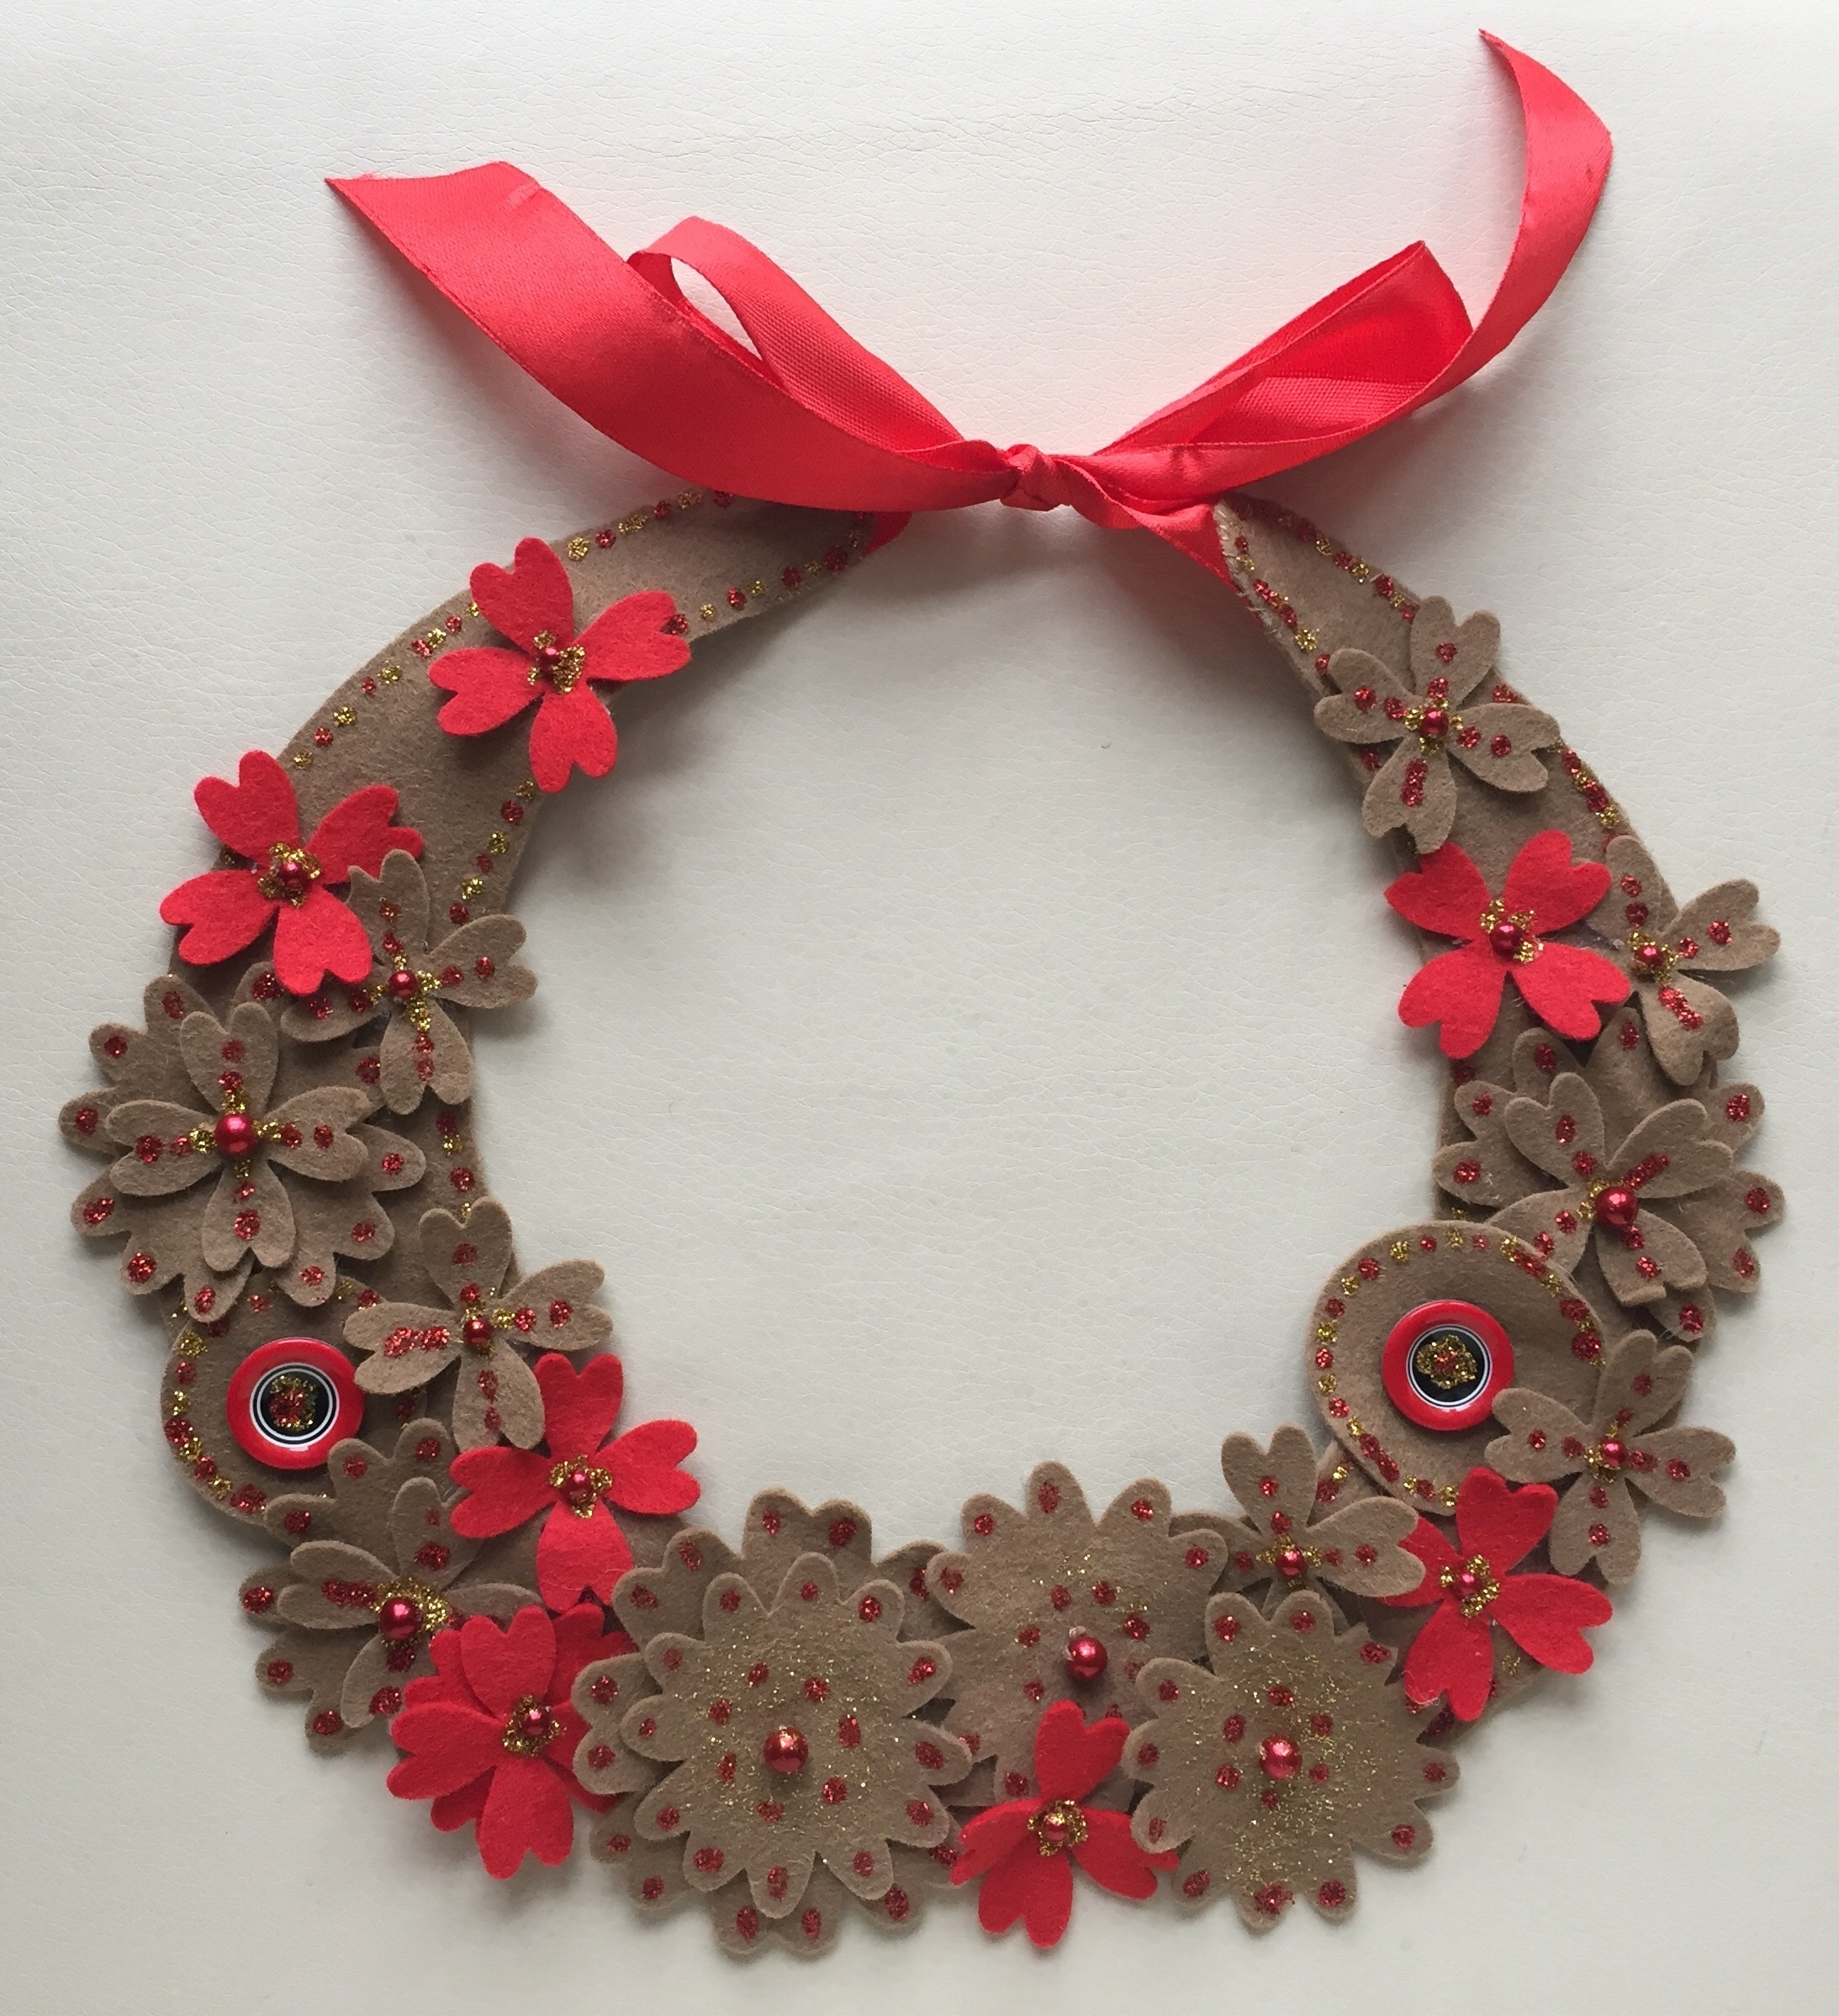
flower, petal, female, red, decor, circle, wreath, necklace, christmas decoration, art, greetings, feast, feeling, felt